M. A. Larson

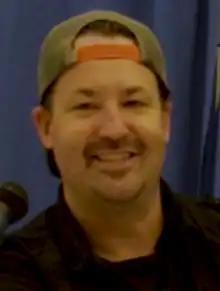
Larson at BronyCon in 2019

Mitchell Aaron Larson (born August 3, in Burnsville, Minnesota) is an American screenwriter and author. Larson has written for several animated series, including "Foster's Home for Imaginary Friends", "My Gym Partner's a Monkey", "Growing Up Creepie", "", "Gravity Falls", "Littlest Pet Shop", "SuperKitties", and most notably "". Depending on which series he is working on, he is credited as either Mitch Larson, M. A. Larson (in "My Little Pony: Friendship is Magic" and "DC Super Hero Girls"), and Mitchell Larson (rarely).